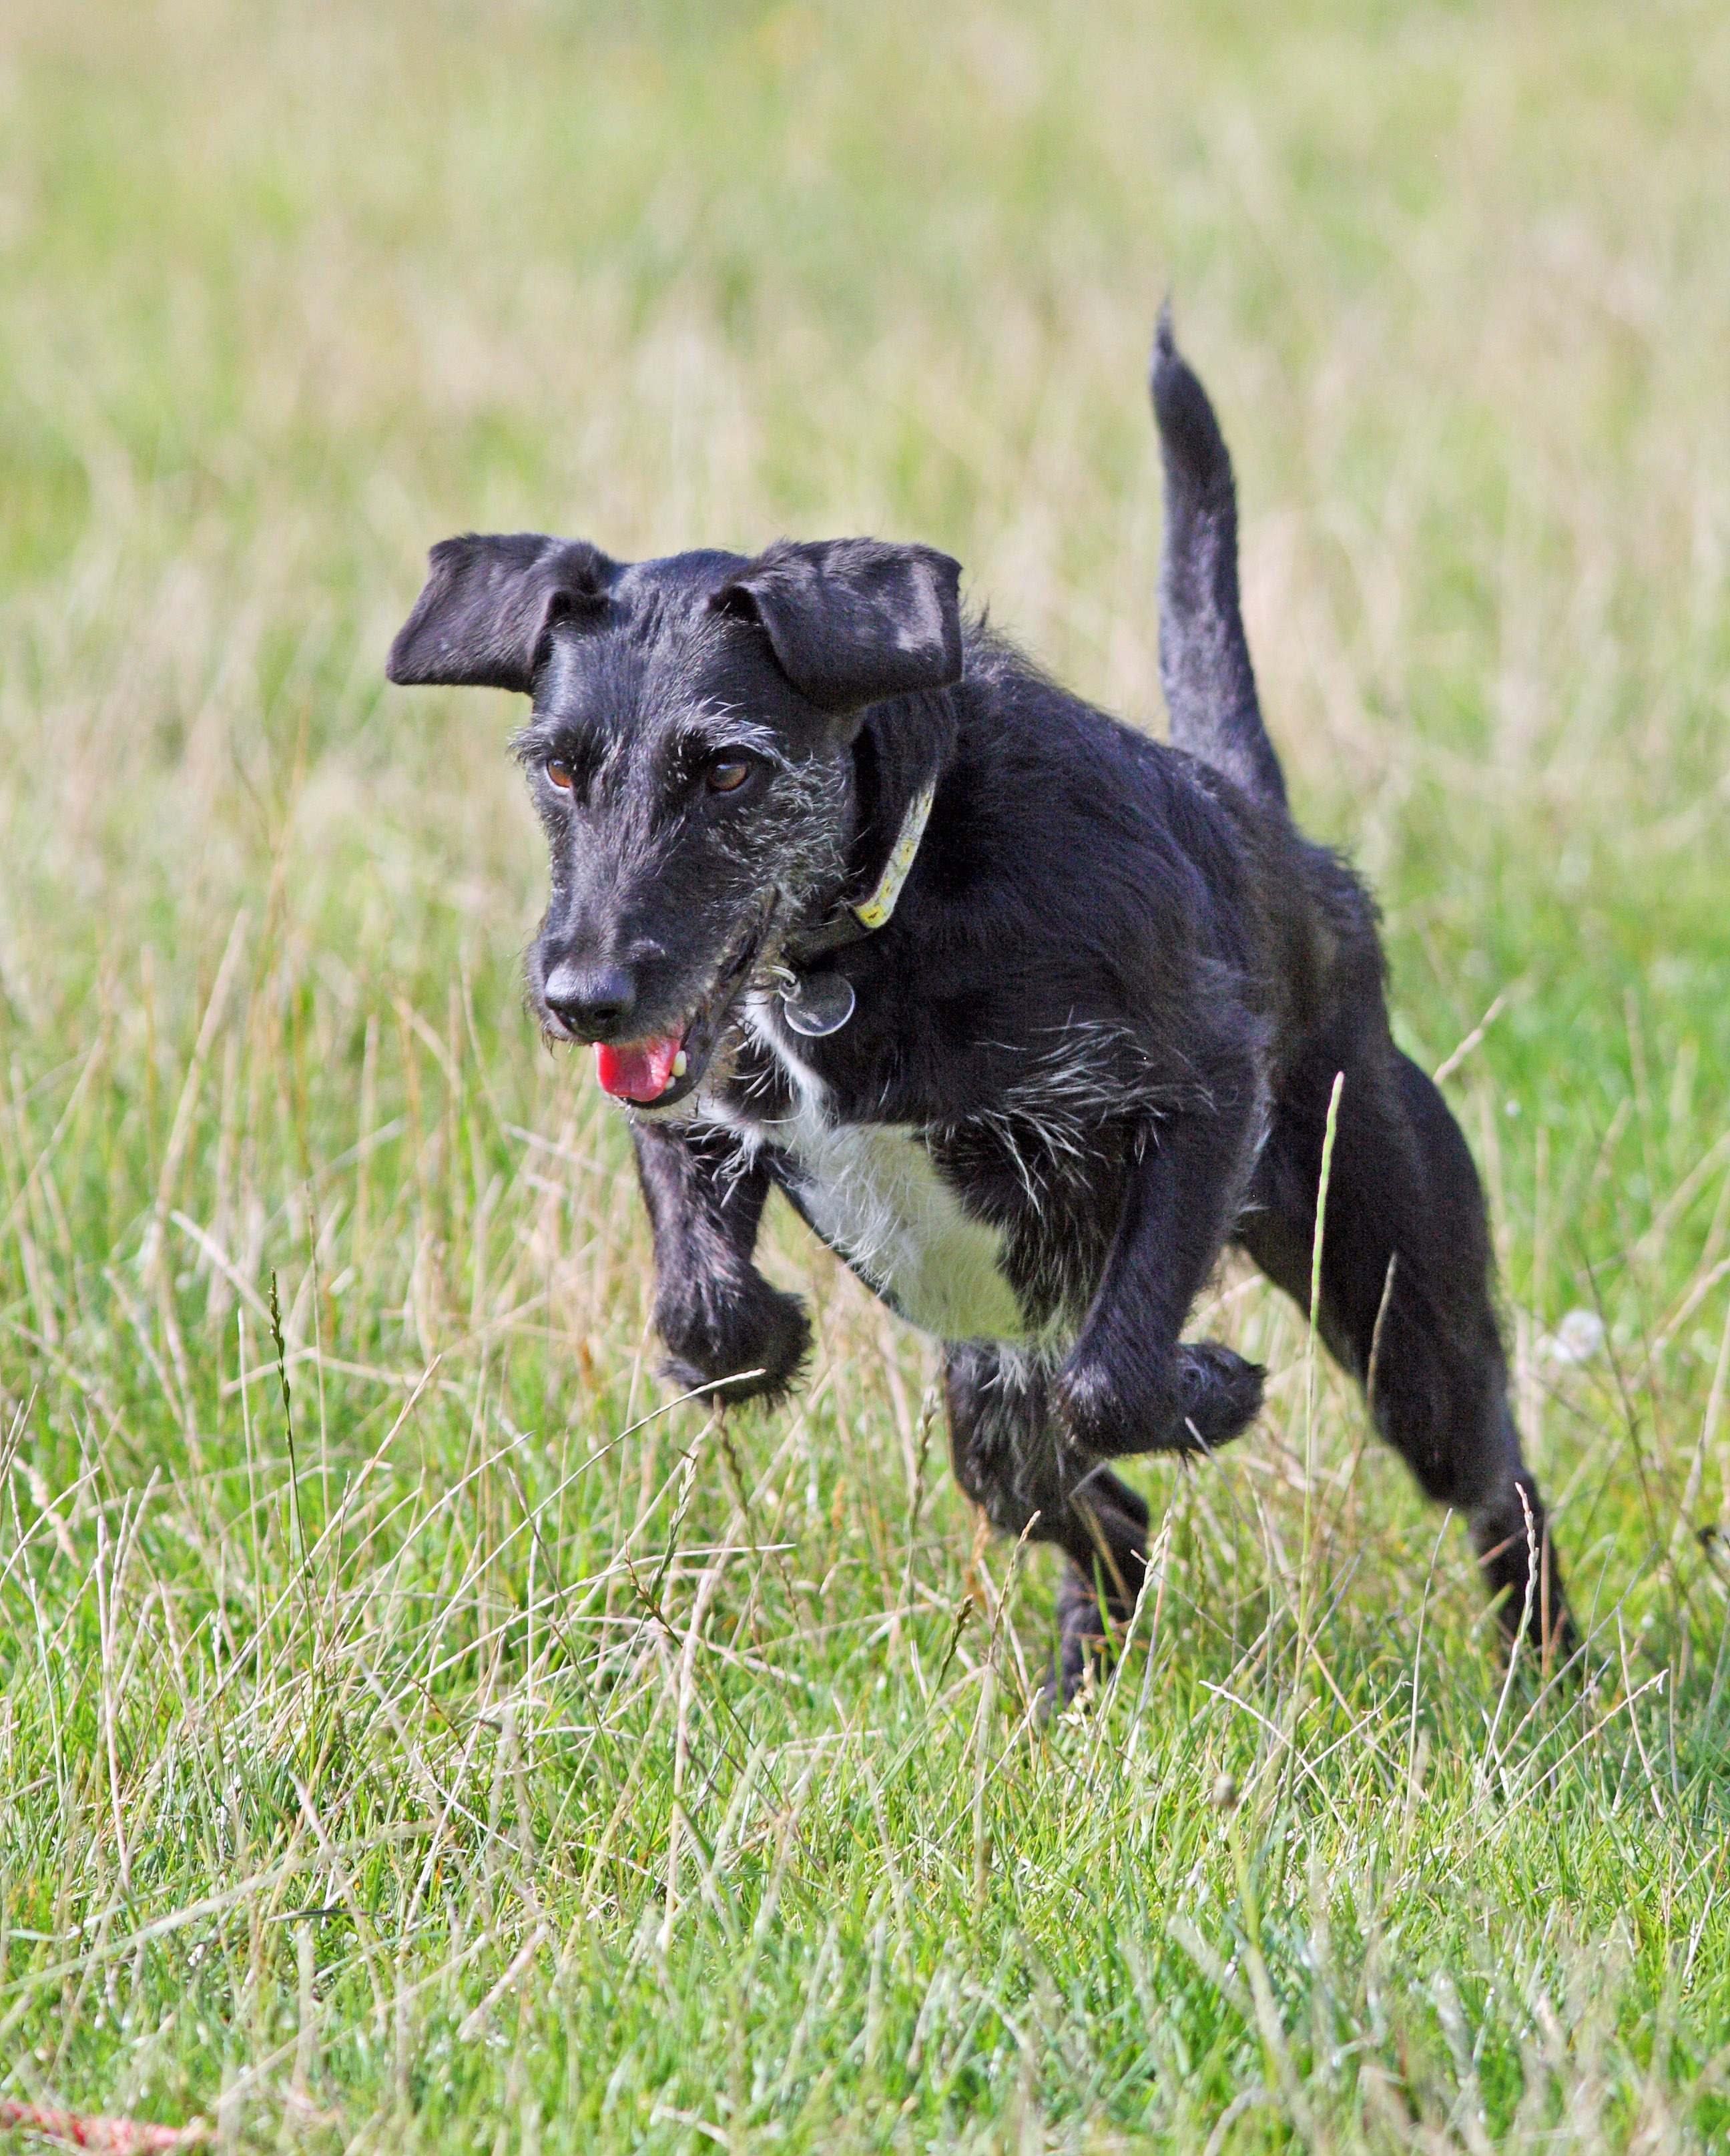
nature, grass, running, puppy, dog, animal, cute, canine, jump, motion, pet, action, mammal, exercise, speed, friend, happy, vertebrate, labrador retriever, terrier, breed, purebred, patterdale terrier, dog like mammal